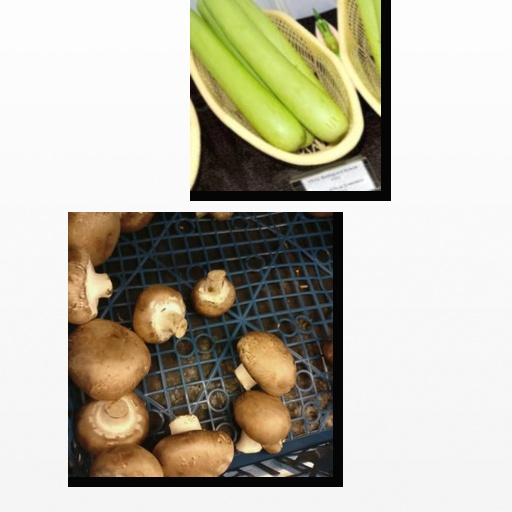
Food items: bottle_gourd, mushroom